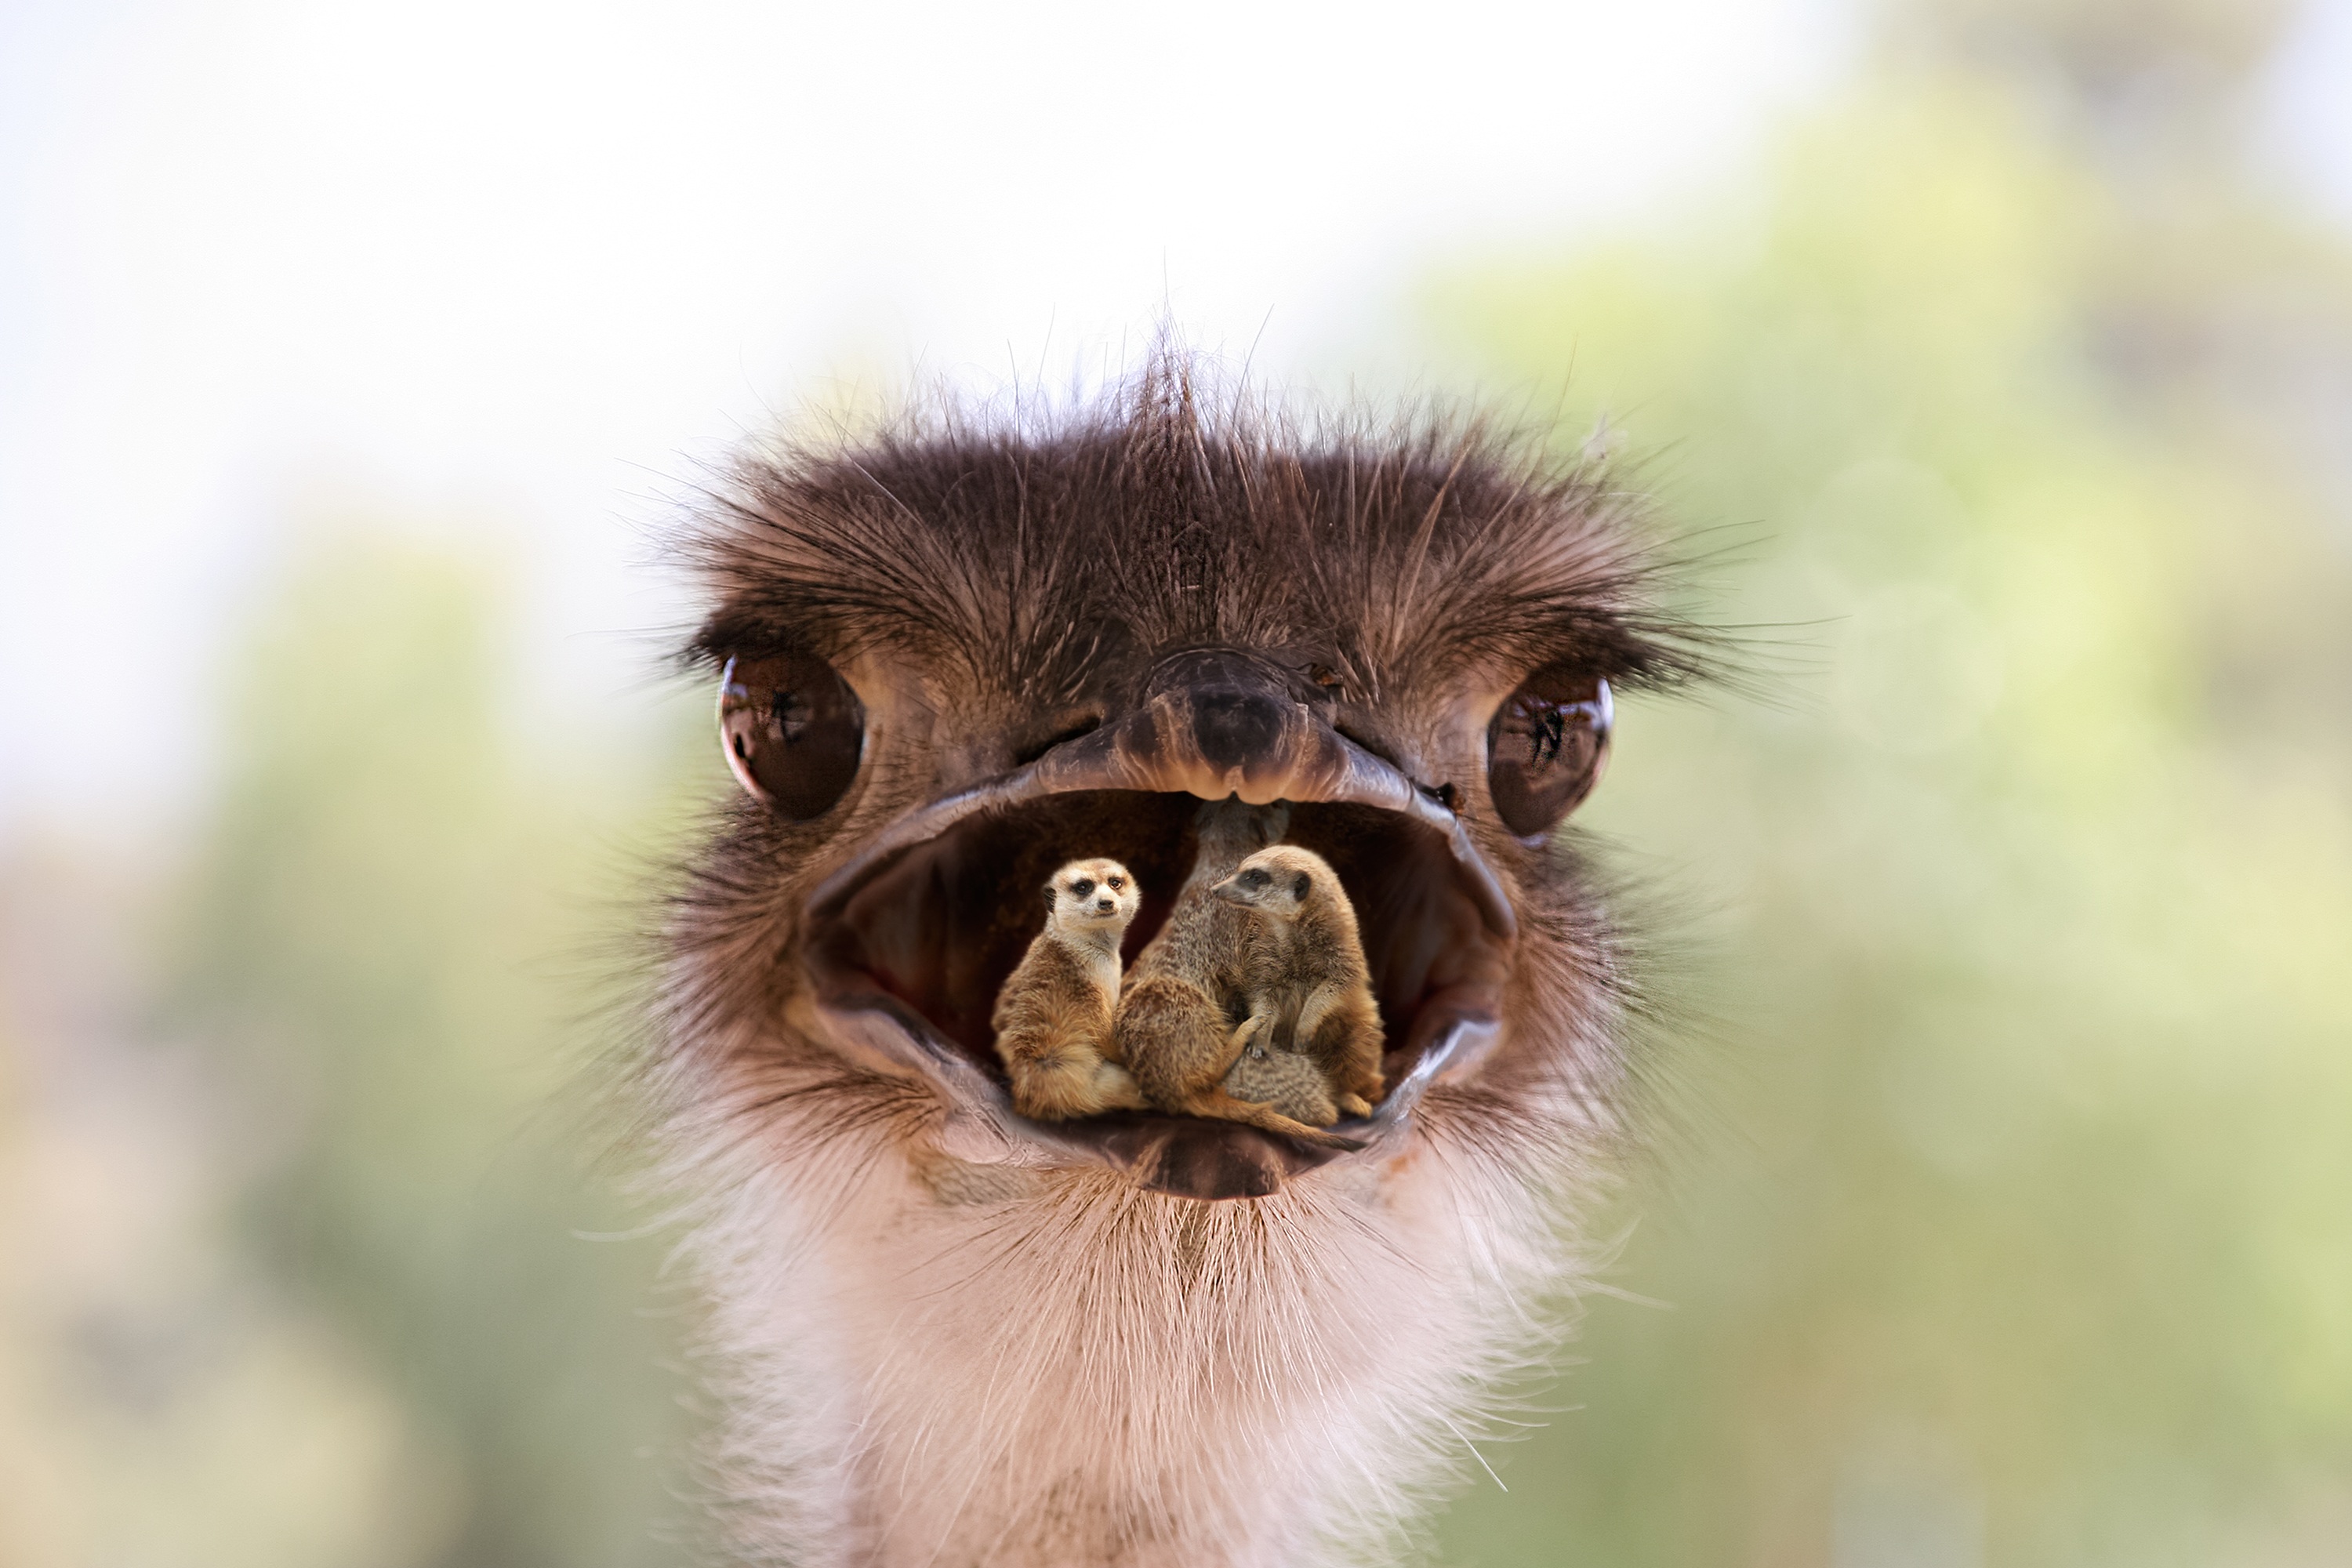
nature, bird, animal, wildlife, bouquet, zoo, beak, mammal, ostrich, fauna, close up, nose, whiskers, snout, eye, animals, head, vertebrate, fantasy, bill, wildlife photography, at home, macro photography, flightless bird, big bird, bird portrait